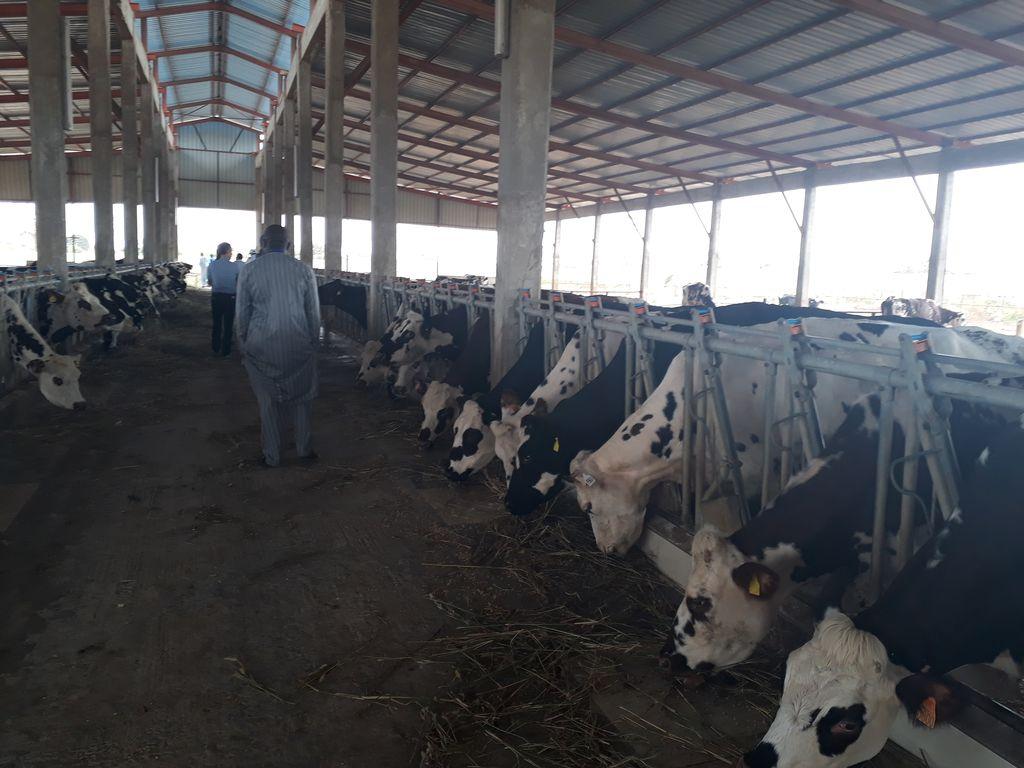
Ng'ombe wa maziwa huwa wametengenezewa mahali ambapo wanakulia chakula. Wengi hupelekwini mstuni kulishwa, yule wanafungiwa mahali na kuweza kupewa chakula na maji. Na hao ng'ombe walindwa vizuri ndipo waweze kutoa maziwa inayostahili.